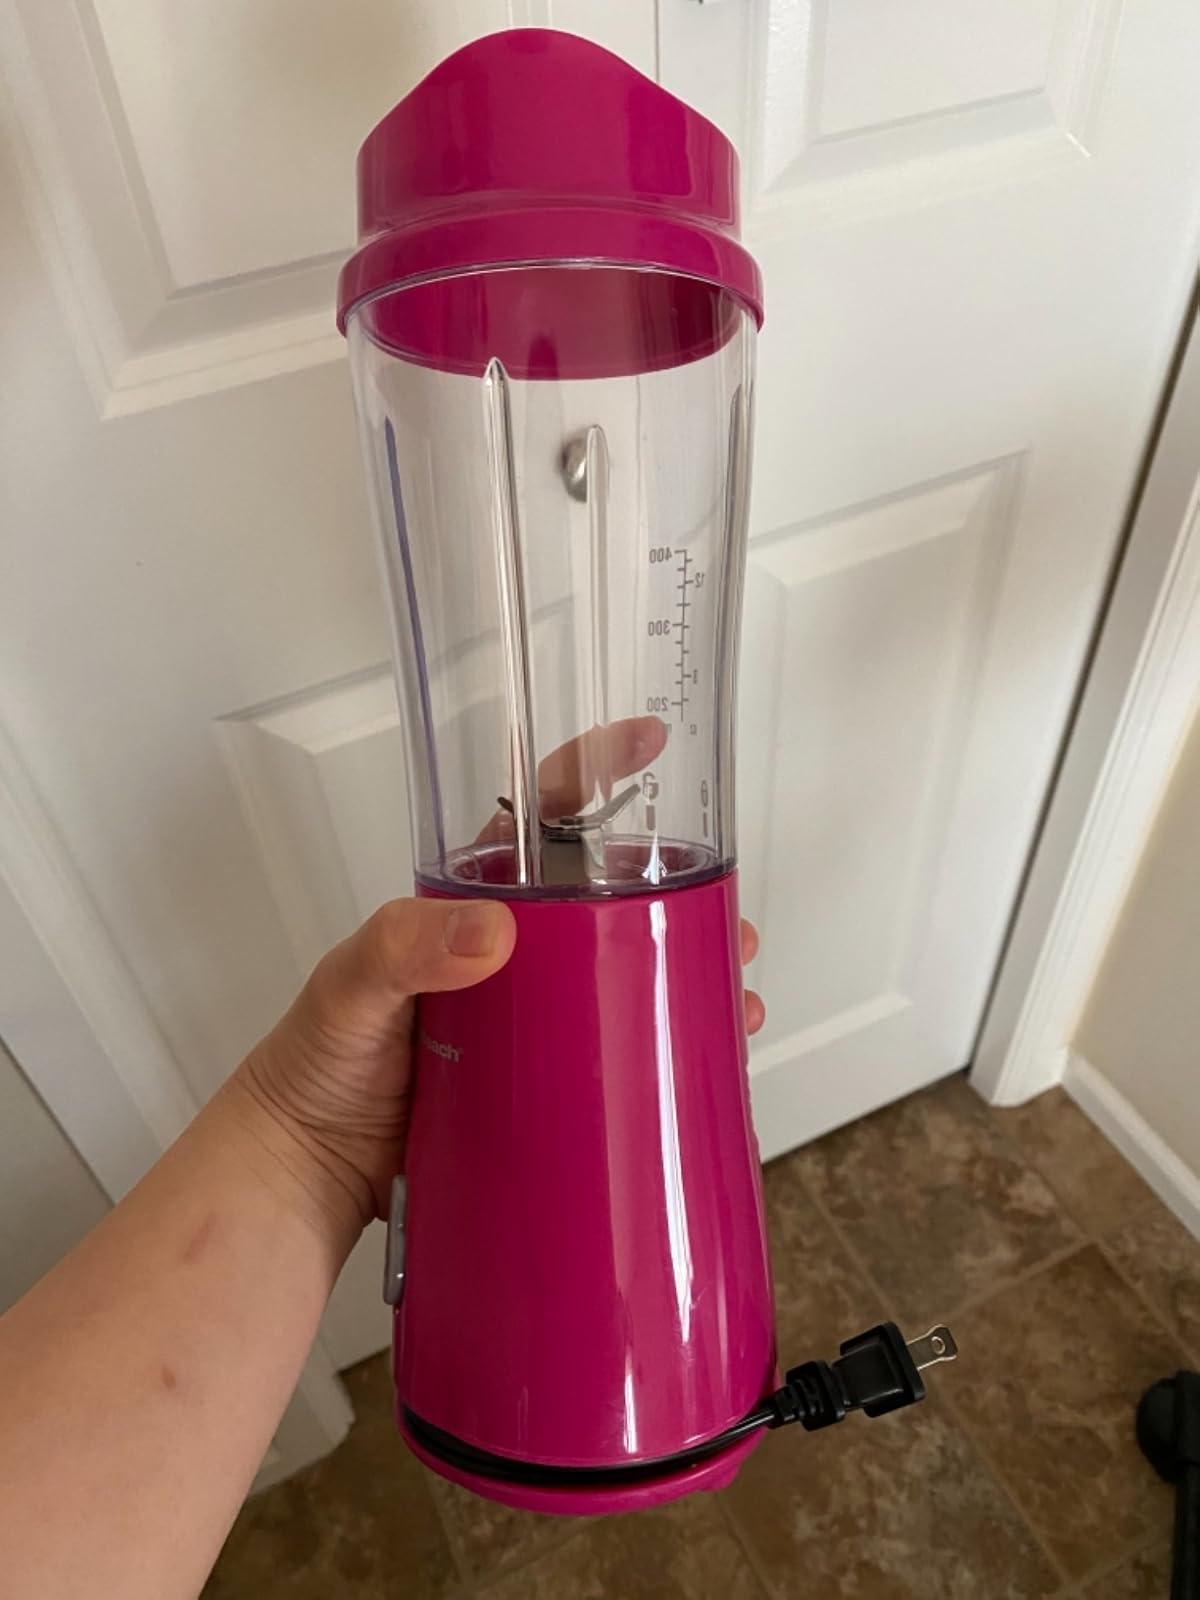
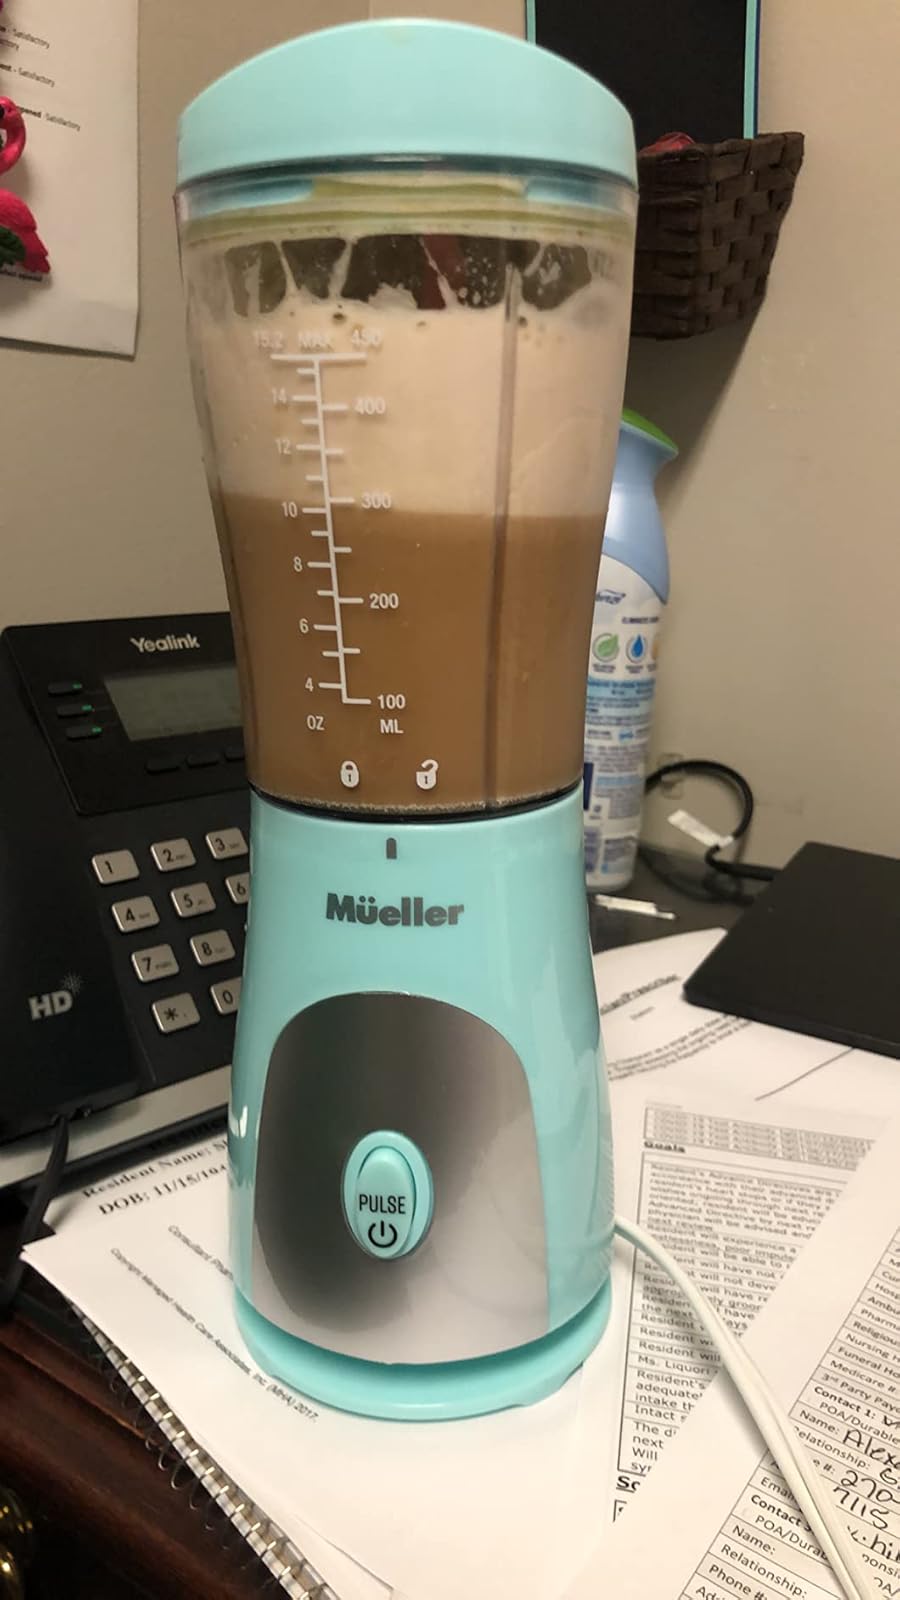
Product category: items_blender
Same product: no